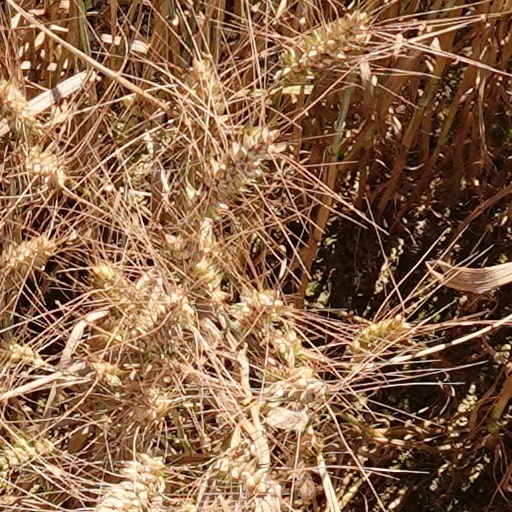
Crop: wheat